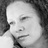
Emotion: sad